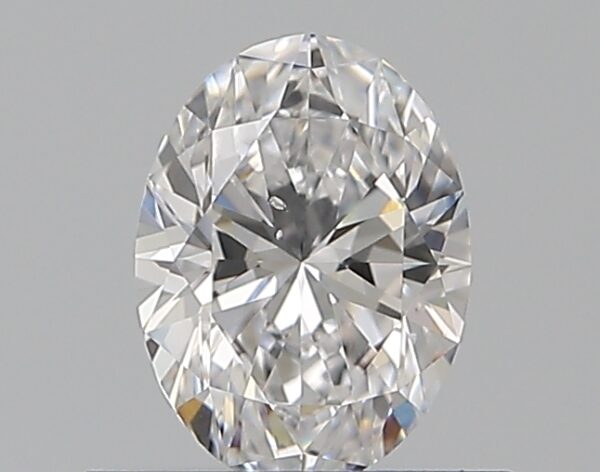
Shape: oval
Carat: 0.53
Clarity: SI1
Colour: D
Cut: EX
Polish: EX
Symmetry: EX
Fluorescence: N
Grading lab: GIA
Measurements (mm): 6.24 x 4.62 x 2.93